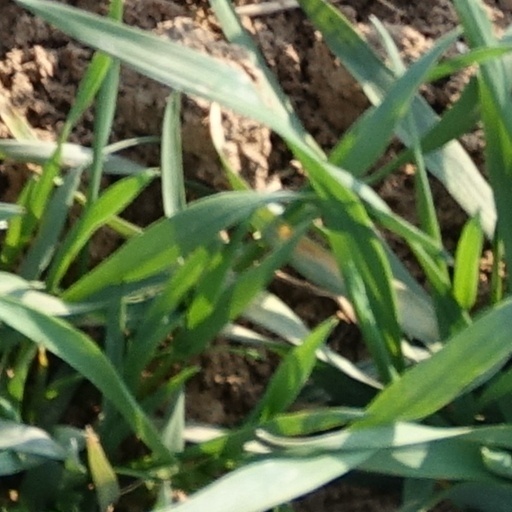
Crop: wheat